Lucius Caesar

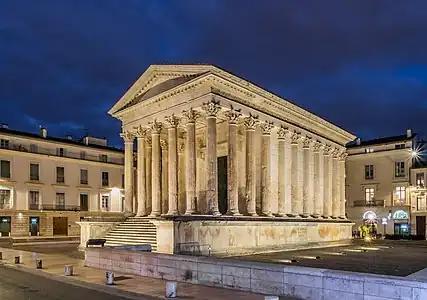
The "Maison Carrée" (French: "square house") was dedicated in Nemausus to Gaius and Lucius.

Augustus brought Lucius to the Forum Romanum in 2 BC to enroll him as a citizen. The event was made into a ceremony the same as Gaius' enrollment had been three years prior. Lucius assumed the "toga virilis" ("toga of manhood"), marking the beginning of his adulthood, and he too was made "princeps iuventutis" ("leader of the youth"). Like Gaius, he was elected consul "designatus", with the intent that he assume the consulship at the age of nineteen. There was only one difference in his titles from those of Gaius: that he was made a member of the college of augurs whereas Gaius was made a "pontifex" ("pontiff"). Augustus distributed 60 denarii to each Roman citizen to mark the occasion.